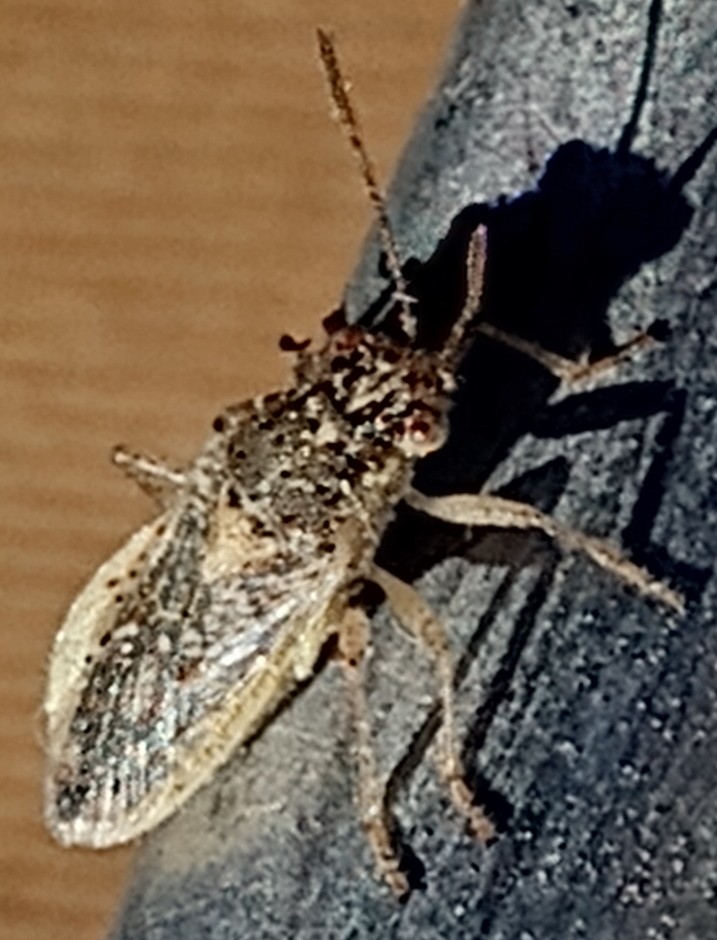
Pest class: occasional_pest